Iakob Gogebashvili

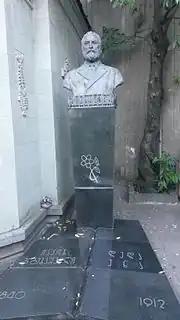
Grave of Gogebashvili.

From then on, Gogebashvili became a free-lance and devoted his energy to promoting education among his countrymen. In 1879, he helped found the Society for the Spreading of Literacy Among Georgians through which he channeled his efforts aimed at countering Russification, especially in the school system, and at reversing the erosion of Georgian language whose status he compared with that of a "wretched foundling, deprived of all care and protection." Gogebashvili quickly gained influence among the constellation of intellectuals around Prince Ilia Chavchavadze who spearheaded the movement for Georgian national revival until his assassination in 1907.